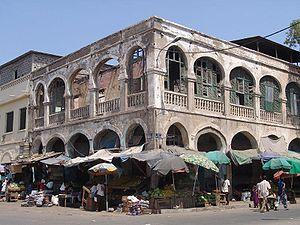
La culture de Djibouti, petit pays de la Corne de l'Afrique, désigne d'abord les pratiques culturelles observables de ses 820 000 habitants.